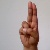
The image shows a hand gesture representing the letter 'U' in Indian Sign Language.